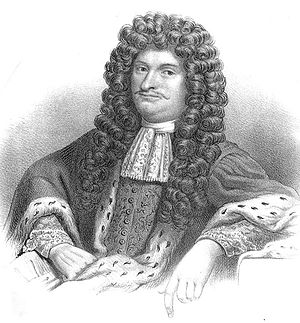
Freden i Lund
Johan Göransson Gyllenstierna forhandlede på vegne Sverige fredsaftalen i Lund.
Freden i Lund var en fredsslutning der blev indgået den 26. september 1679, og var den sidste fredsaftale mellem Danmark-Norge og det svenske imperium i den Skånske Krig.